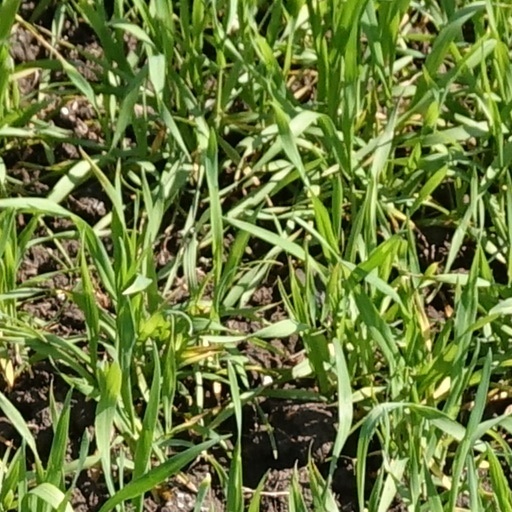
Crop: wheat